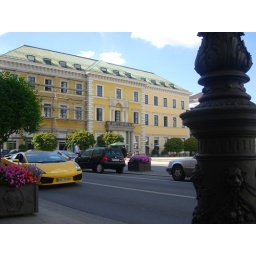
At least i managed to get that yellow lamborghini driving by the yellow building :p